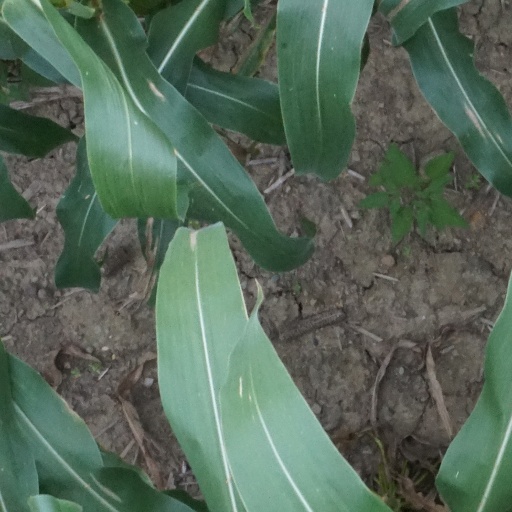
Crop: maize; corn